Podilski Tovtry National Nature Park

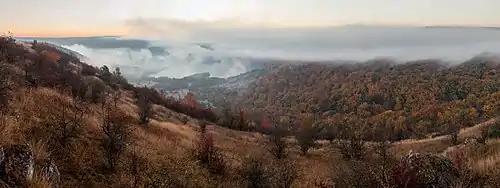
Sunrise over the Studenytsia River, which flows through the park.

On the territory of the park with an area of 32.25 hectares, located within the forest plots of the SE "Yarmolynetske Forestry" in quarters 11 (units 2, 3, 6, 7, 9, 10) and 12 (units 1, 5, 6) the Rehabilitation Center "Park of predators Arden" is located, in which residents and undergoing rehabilitation of predatory animals such as brown and Himalayan bears, wolves and foxes, as well as birds of prey.